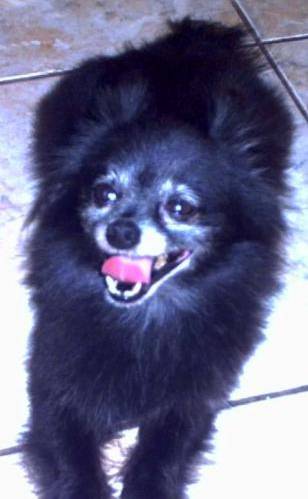
Label: dog